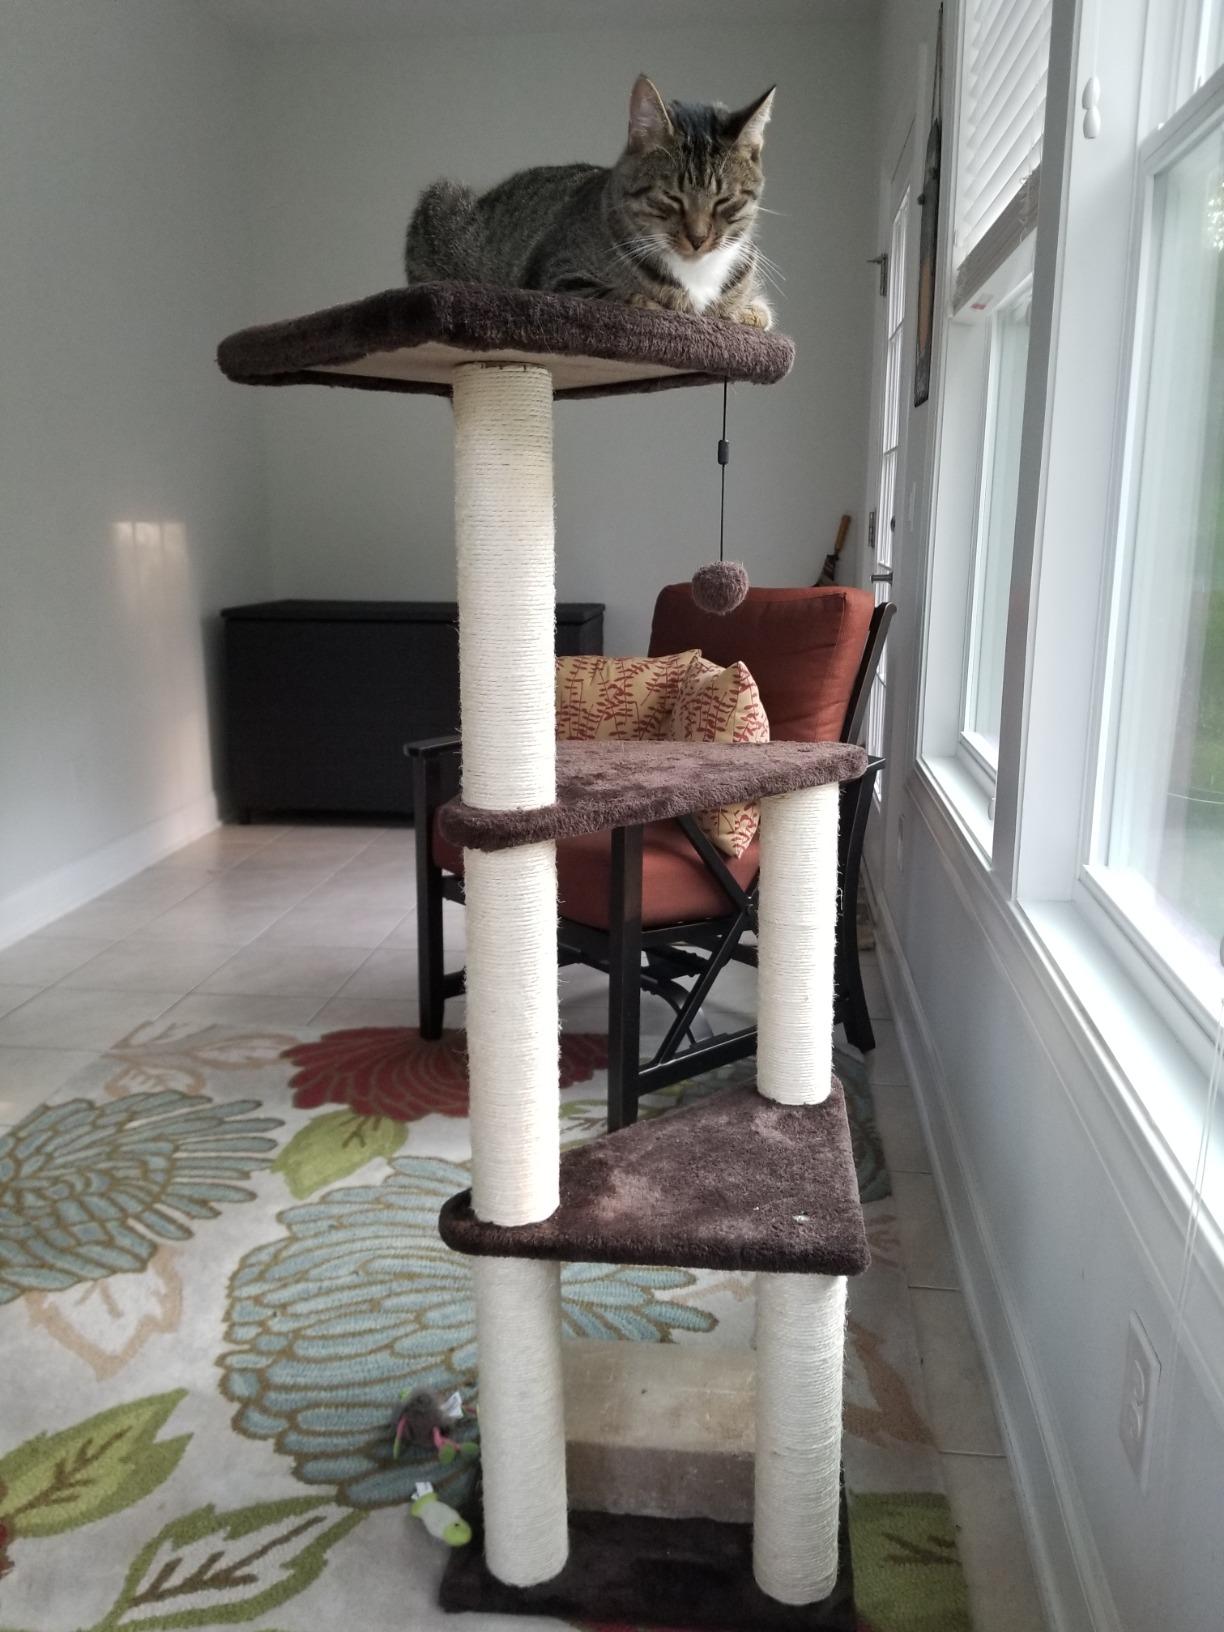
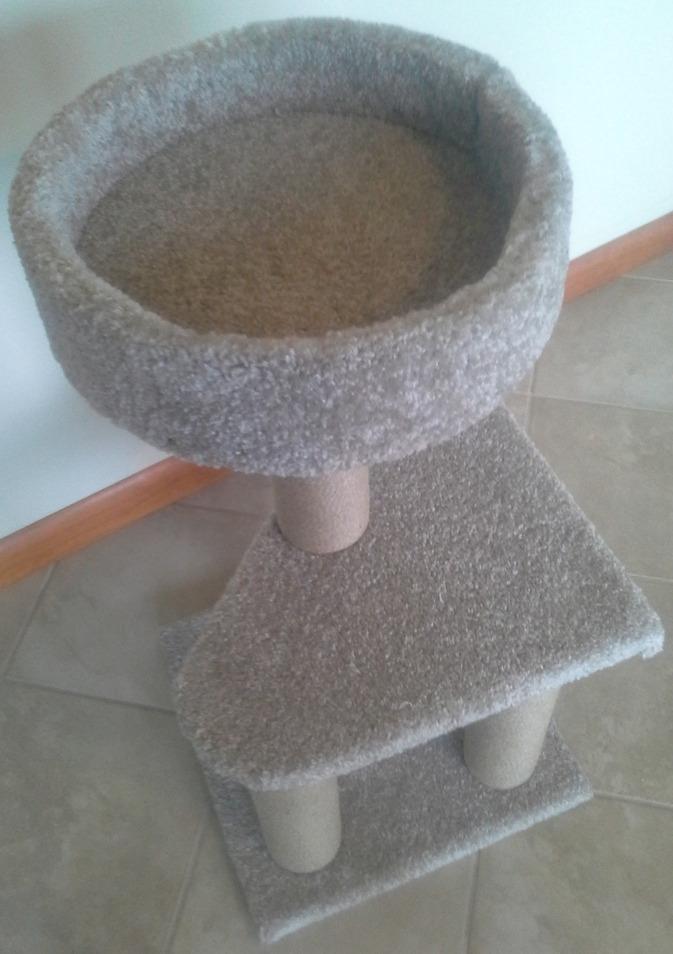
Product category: items_cat tree
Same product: no